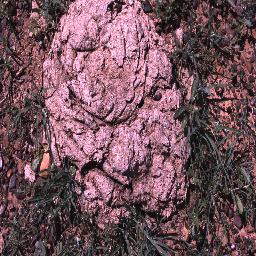
Label: negative